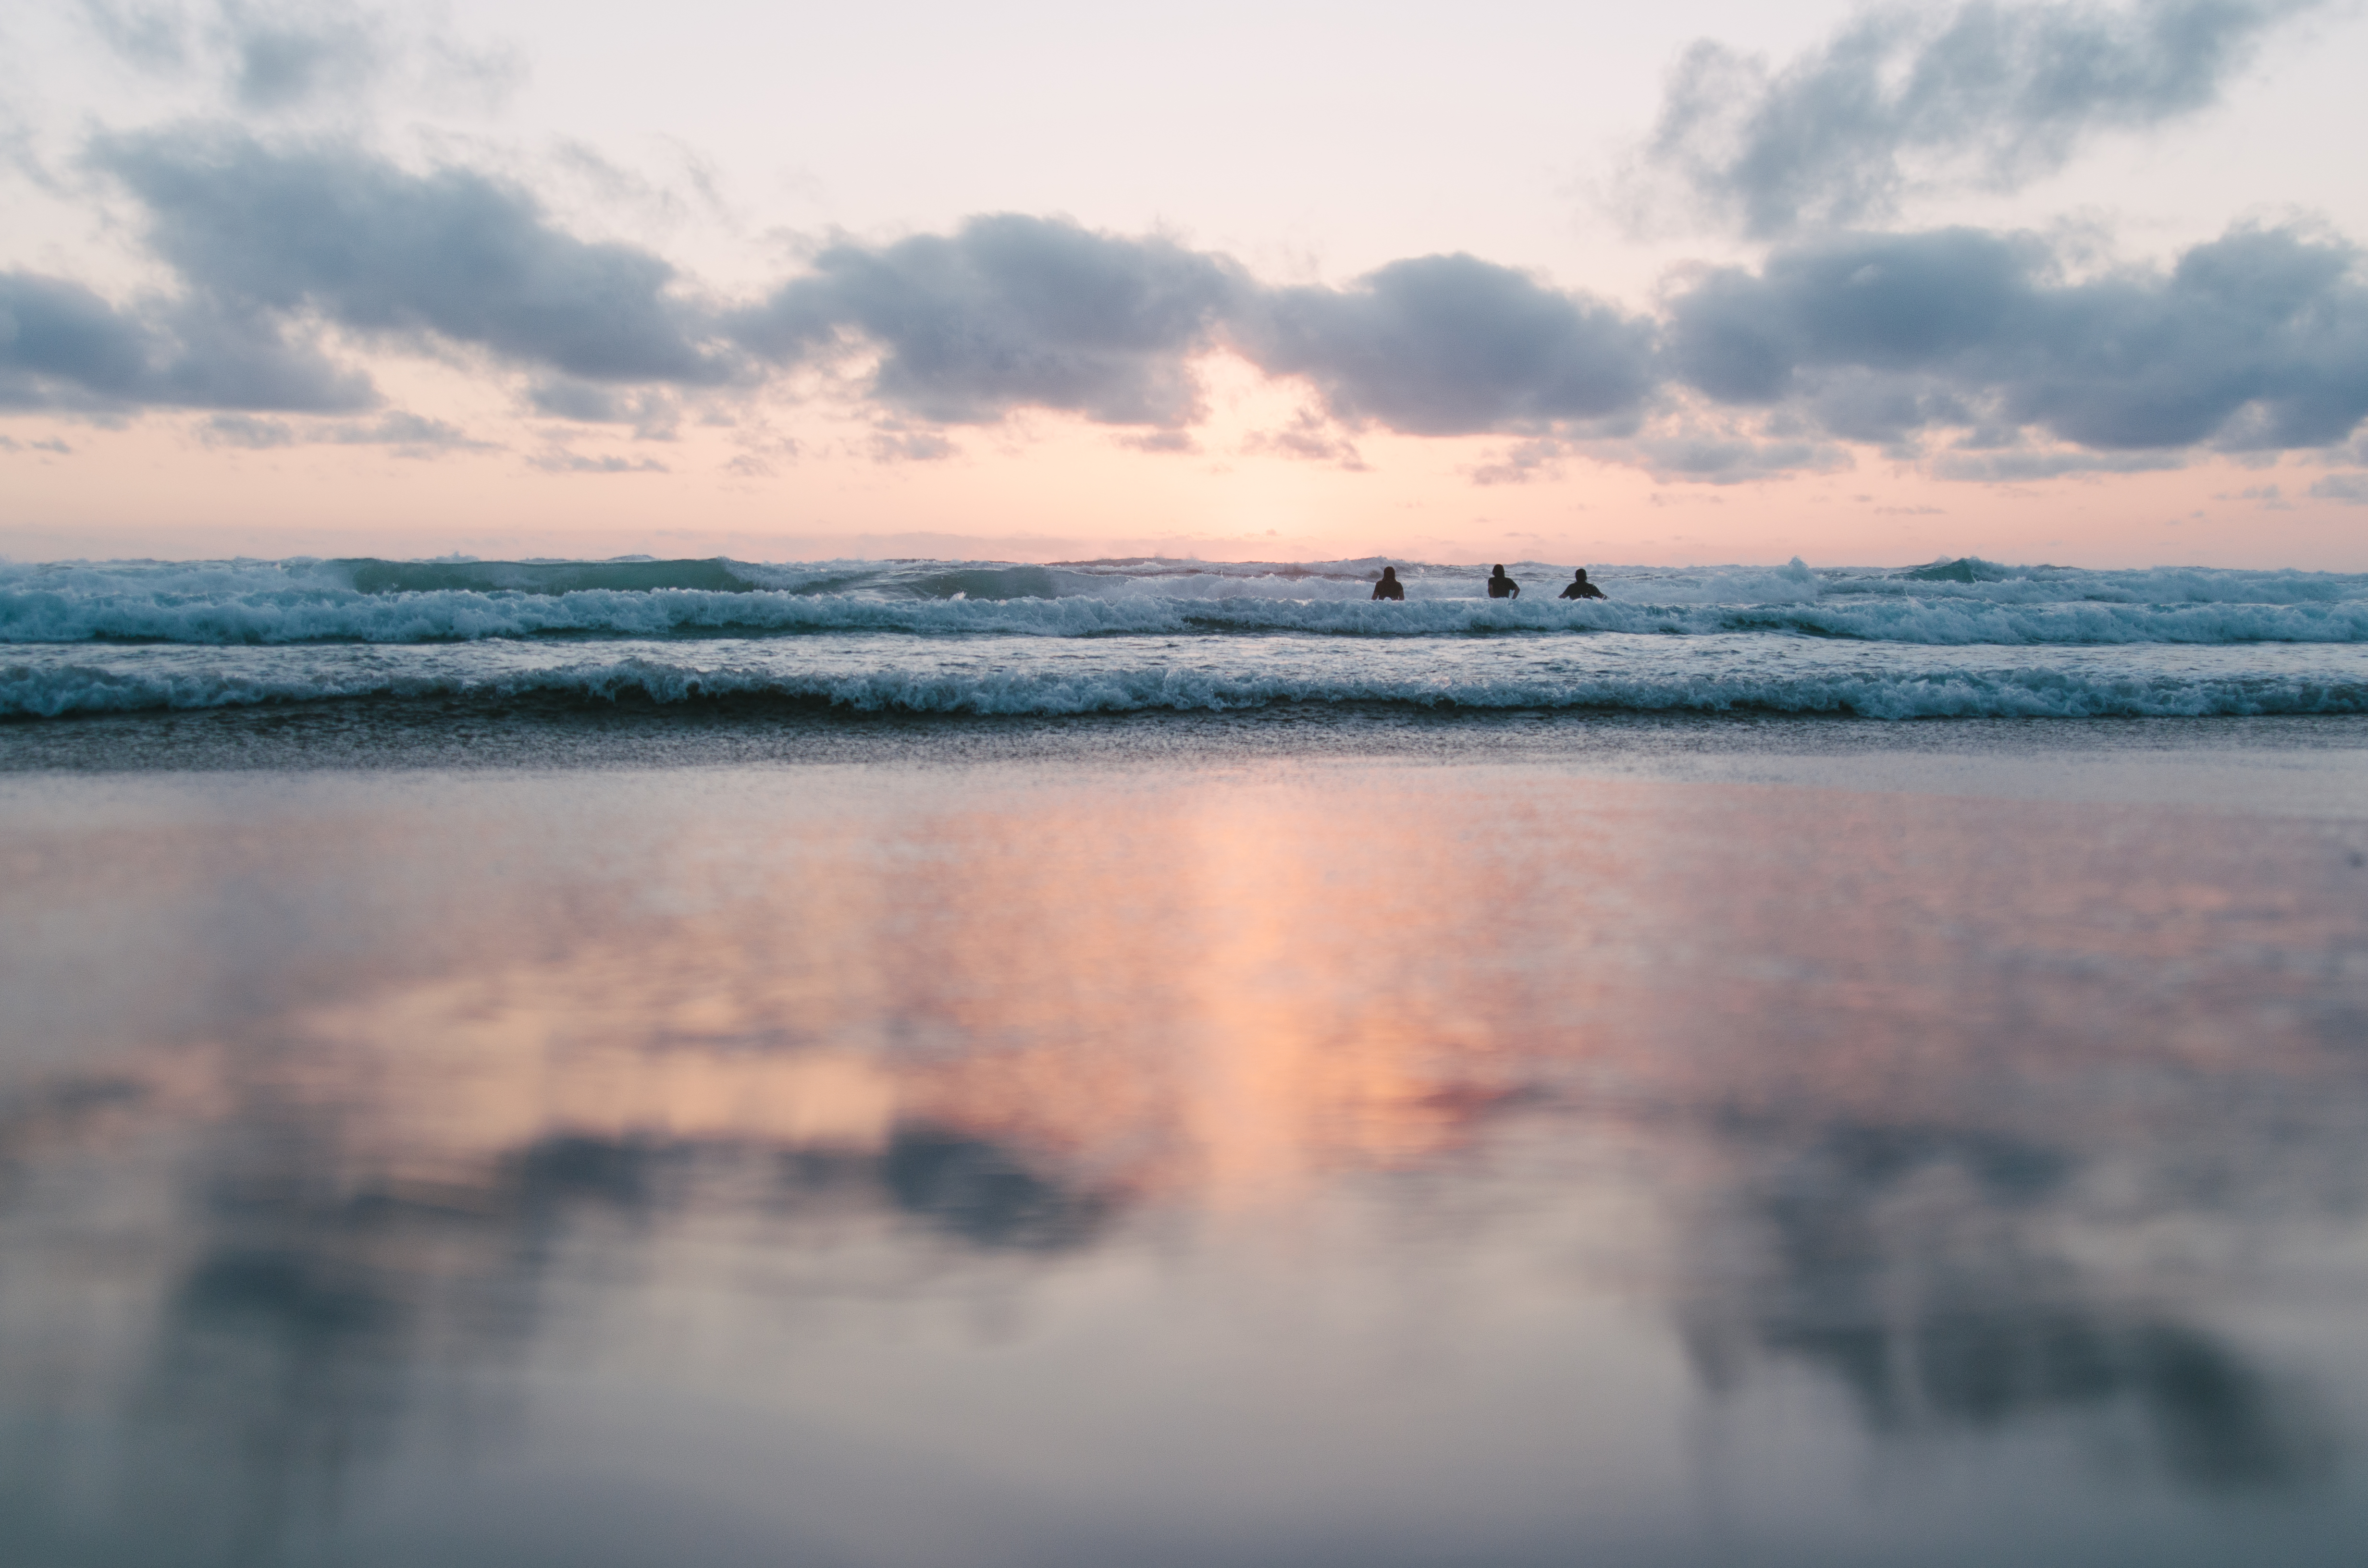
beach, sea, coast, water, nature, sand, ocean, horizon, cloud, sky, sunrise, sunset, sunlight, morning, shore, wave, lake, dawn, dusk, evening, reflection, body of water, meteorological phenomenon, atmospheric phenomenon, wind wave